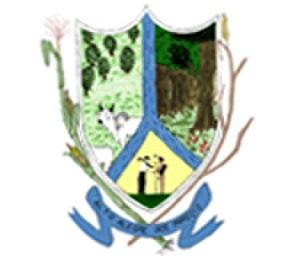
Alto Alegre dos Parecis est une municipalité brésilienne située dans l'État du Rondônia.